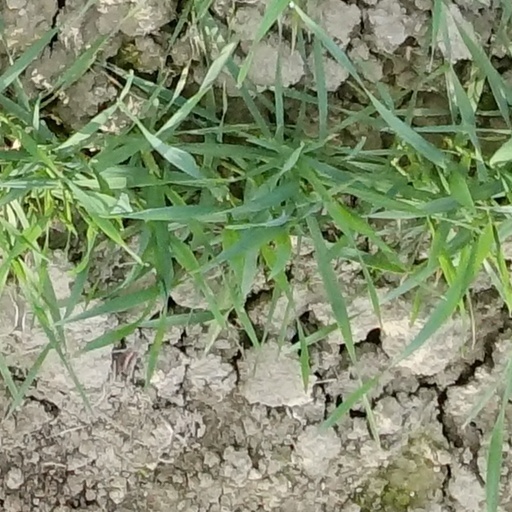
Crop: wheat